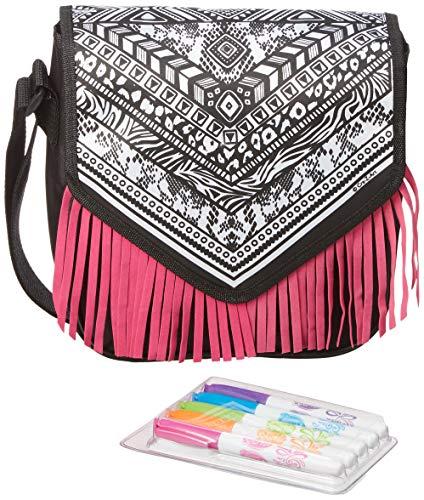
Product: Cra-Z-Art Shimmer and Sparkle Color Craze Fringe Messenger Bag
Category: Toys & Games | Arts & Crafts | Craft Kits
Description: Includes 5 Fashion Color Fabric Markers.
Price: $16.52
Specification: ProductDimensions:11x11.5x2inches|ItemWeight:11.2ounces|ShippingWeight:11.2ounces(Viewshippingratesandpolicies)|DomesticShipping:ItemcanbeshippedwithinU.S.|InternationalShipping:ThisitemcanbeshippedtoselectcountriesoutsideoftheU.S.LearnMore|ASIN:B011BVZ3DA|Itemmodelnumber:17446|Manufacturerrecommendedage:6months-15years